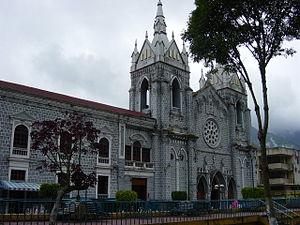
Baños de Agua Santa ou Baños, ville d'Équateur, située dans la province du Tungurahua, au pied du volcan du même nom, le long du fleuve Pastaza, à 1 840 m d'altitude. Elle compte 20 000 habitants. Elle fut fondée par les dominicains et son église est consacrée à la Virgen del Agua Santa.